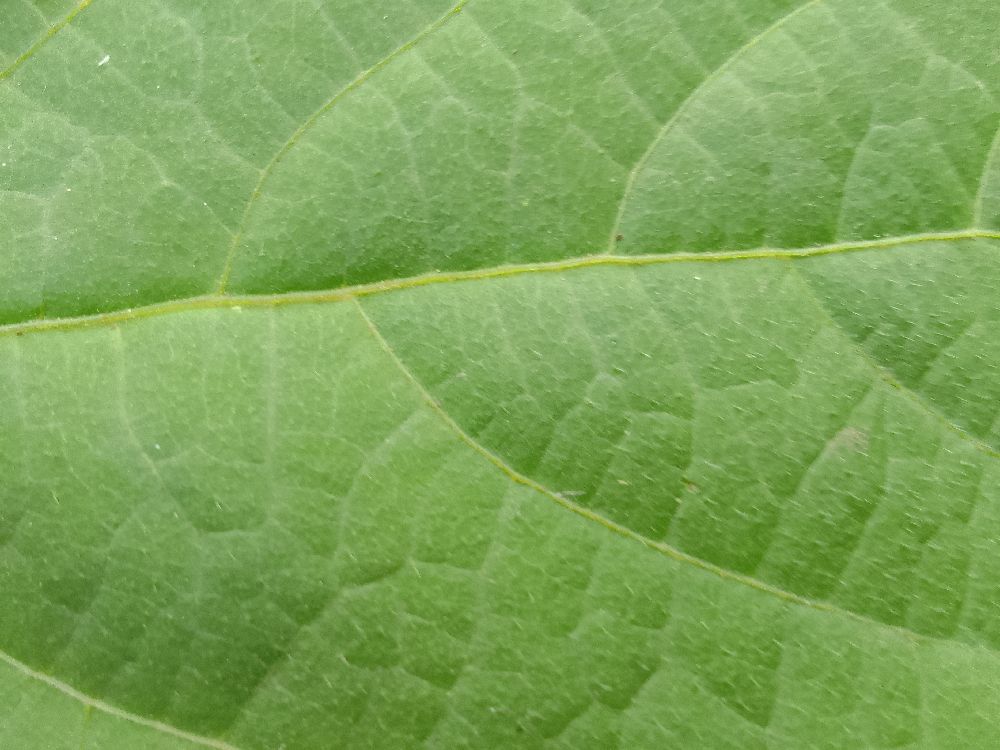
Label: healthy